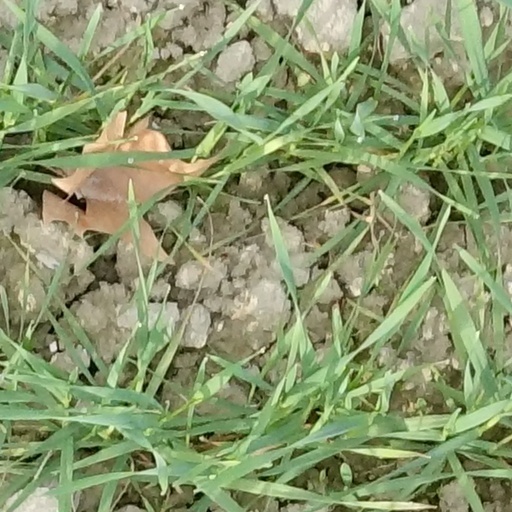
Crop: wheat